Lausanne railway station

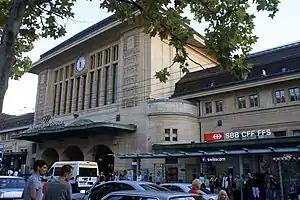
The main (north) entrance to the station in 2011

Lausanne railway station is the main intercity and regional railway station for the city of Lausanne, Vaud, Switzerland. It is often known as Lausanne CFF to distinguish it from others in the town.